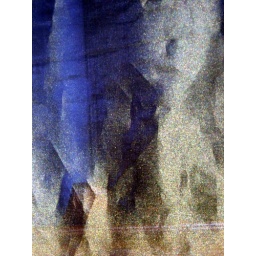
A sheer curtain secluding the booth that shoe man &amp;amp; i were in @ a bar...looks somewhat like a face